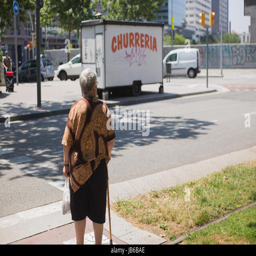
woman waiting to cross the road in the area